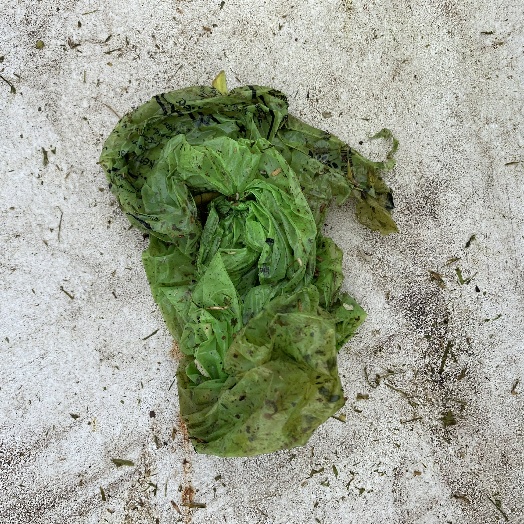
Label: generalcompost